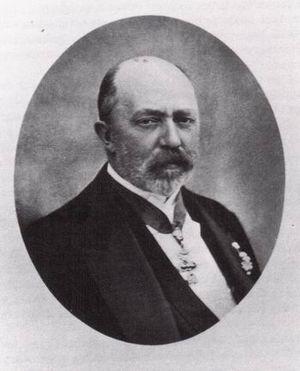
Robert Iᵉʳ, né le 9 juillet 1848 à Florence et mort le 16 novembre 1907 à Viareggio, est le dernier souverain des duchés de Parme et de Plaisance de 1854 à 1859.
Le duché de Parme et Plaisance était un petit État de la péninsule italienne qui exista entre 1545 et 1802 puis de 1814 à 1859.